Question: Please indicate a possible affordance area of the bowl that can be used for holding
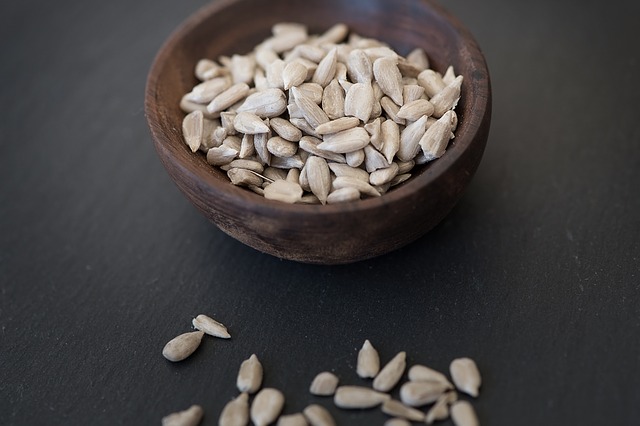
Answer: [143, 2, 494, 266]